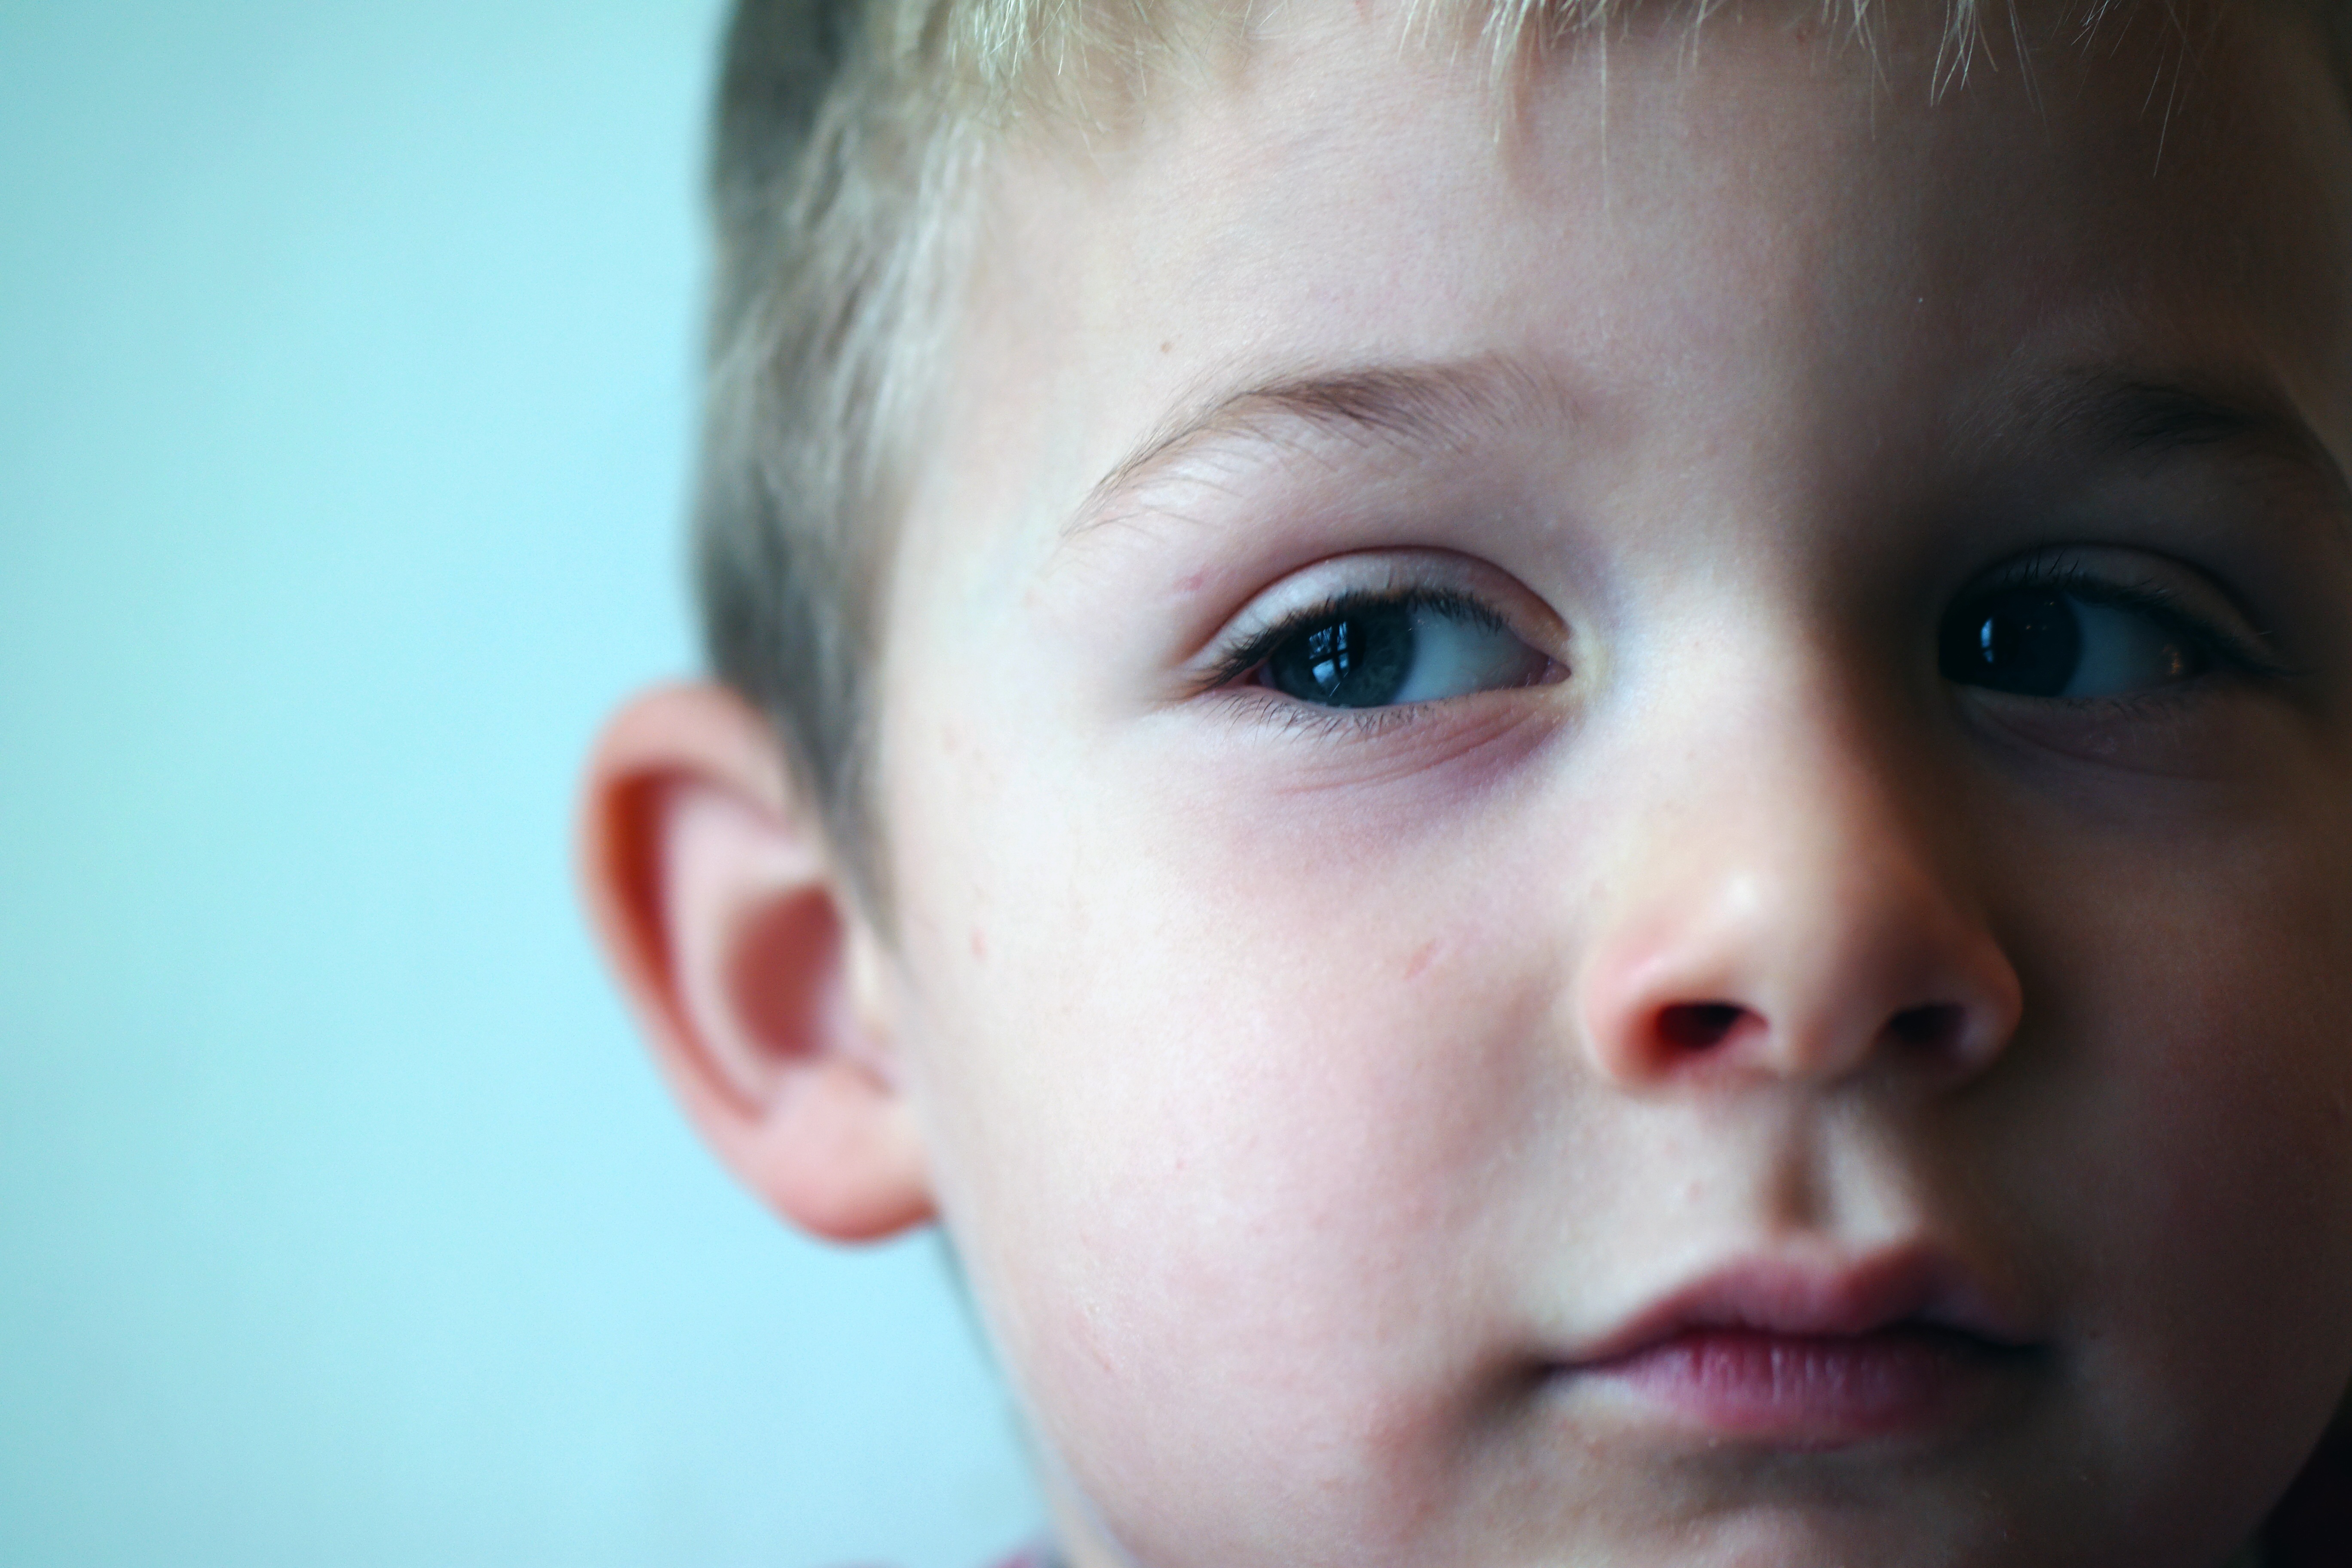
person, girl, photography, sweet, boy, kid, cute, male, portrait, child, blue, facial expression, lip, smile, mouth, close up, human body, face, nose, cheek, infant, toddler, eye, head, skin, beauty, organ, emotion, facial, small child, little boy, gotta love, is watching, portrait photography, ponders